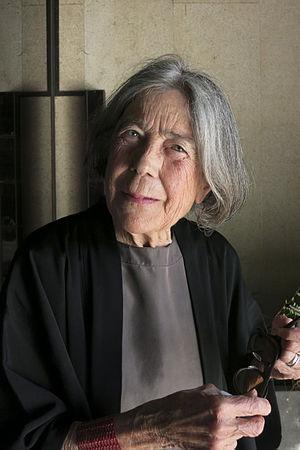
Lourdes Castro, née le 9 décembre 1930 à Funchal, est une peintre portugaise.